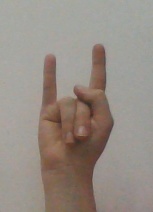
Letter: la